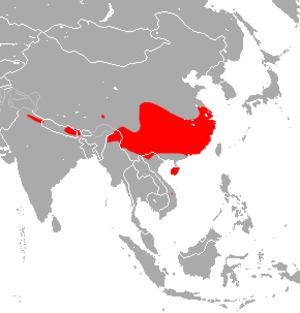
La Chauve-souris rousse chinoise en fer à cheval est une espèce de chiroptères, de la famille des Rhinolophidae, vivant en Asie et réservoir naturel de coronavirus et source de zoonoses.